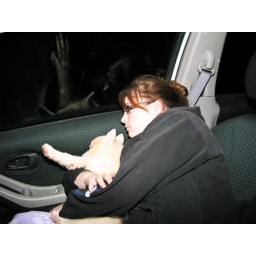
Dyellen and Pyro sleeping in the car on the way home.